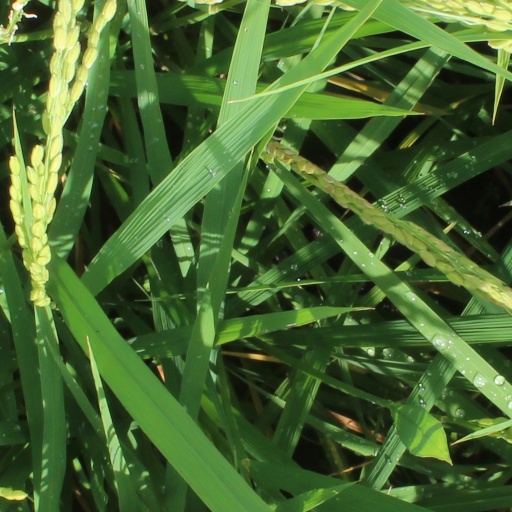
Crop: rice